T. Hayes Hunter

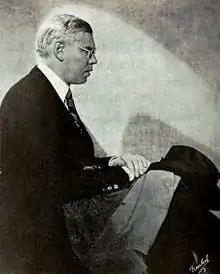
Hunter in April 1921

In 1916 Hunter directed his first major film "The Crimson Stain Mystery". This was the start to a relatively long and successful journey for Hunter. In 1919, for Zane Grey Pictures, Hunter directed "Desert Gold". He had previously directed another Zane Grey film "The Border Legion" for Samuel Goldwyn in 1918. In 1919 Goldwyn Pictures Corporation added T. Hayes Hunter to its roster of directors.